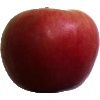
Label: Apple Crimson Snow 1